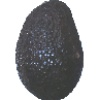
Label: Avocado ripe 1